Giant guitarfish

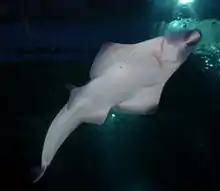
Ventral view.

It is a shy fish, found at depths of , inhabiting areas with a sandy sea floor. These are generally around coastal reefs or reef flats, but they will sometimes venture into the brackish waters of estuaries.